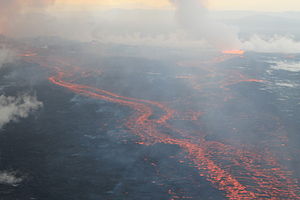
Holuhraun
Lavamarken i september 2014.
Holuhraun er en lavamark lidt nord for Vatnajökull i det nordøstlige Island. Den oprindelige lavamark er opstået ved spalteudbrud i forrige århundreder. Holuhraun var i perioden august 2014 til februar 2015 skuepladsen for et stort vulkanudbrud. Ved udbruddets slutning havde det produceret ca. 1,4 km³ lava og er dermed det mest voluminøse lavaudbrud i Island siden 1783.